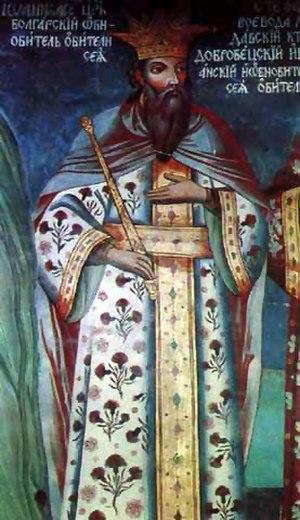
Cette page dresse une liste de personnalités mortes au cours de l'année 1241 :
Rex Bulgarorum et Blachorum est, dans les sources occidentales le titre, aux XIIᵉ et XIIIᵉ siècles, des souverains de l’État médiéval que l’historiographie moderne désigne comme Second Empire bulgare.
Sous le nom de guerres byzantino-bulgares on regroupe les conflits qui opposèrent l’Empire byzantin aux peuplades bulgares dès l’installation de celles-ci dans la péninsule des Balkans au VIIᵉ siècle et se continuèrent jusqu’à la conquête de la Bulgarie par les Turcs ottomans en 1396.
Vestige de l’Empire byzantin ayant résisté à la prise de Constantinople par les croisés en 1204, l’Empire de Nicée, le plus étendu des États grecs, occupait, en Asie Mineure occidentale, une large bande de terre s’étendant de la mer Égée à la mer Noire. Si Nicée demeura sa capitale et le siège du patriarcat pendant toute sa brève histoire, les empereurs établirent leur résidence et le siège du gouvernement à Nymphaion, ville de Lydie, moins exposée aux armées ennemies. Se défendant à la fois contre les États successeurs et le sultanat seldjoukide, Théodore Iᵉʳ Laskaris réussit à édifier un État politiquement stable et économiquement viable en Asie Mineure. Ses successeurs, Jean III Doukas Vatatzès et Théodore II Laskaris, étendirent le territoire de l’empire en Europe, encerclant progressivement Constantinople. Après avoir écarté Jean IV Lascaris, le successeur légitime de Théodore II, Michel VIII Paléologue parvint à reprendre la ville en 1261.
La bataille de Klokotnica ou Klokotnitsa eut lieu le 9 mars 1230 dans les environs du village de Klokotnitsa entre les forces d’Ivan Asen II, tsar de Bulgarie, et celles de Théodore Comnène Doukas, souverain d’Épire et « empereur de Thessalonique ». Grâce à cette victoire, la Bulgarie devint la puissance dominante de la région des Balkans, alors qu’un point final fut mis à l’ascension fulgurante qu’avait connue l’Épire. Cette bataille est souvent vue par les historiens comme l’un des points tournants de l’histoire de l’Empire byzantin après la conquête de Constantinople par les croisés ; après elle, seuls deux candidats demeurent pour la reconquête de Byzance : Jean Vatatzès et Ivan Asen.